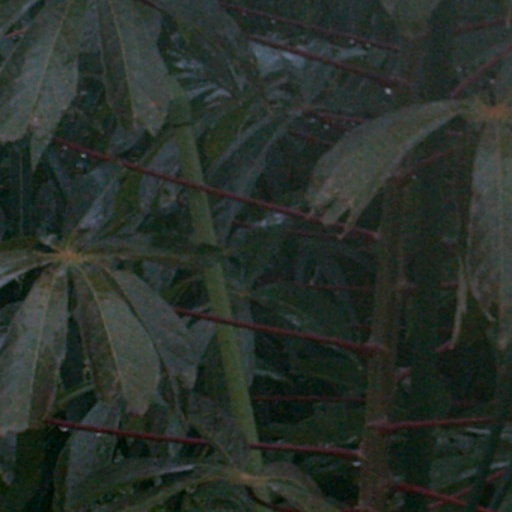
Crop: cassava